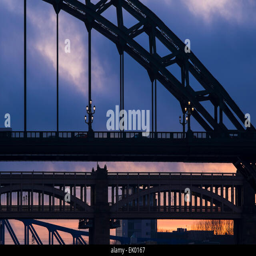
close - up silhouetted against a winter evening sky